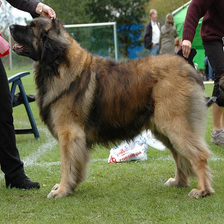
Species: dog
Breed: leonberger